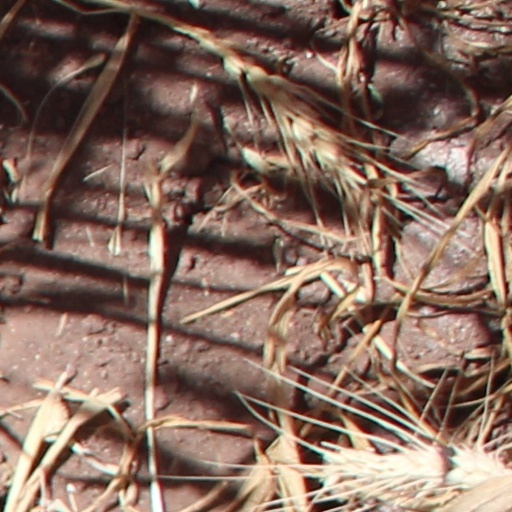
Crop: wheat